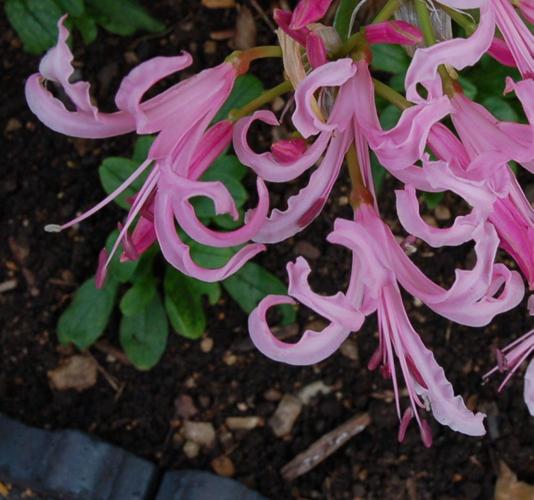
Label: cape flower